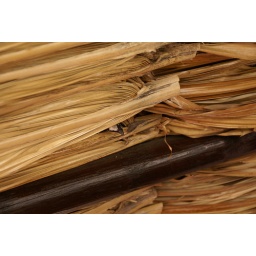
A bird nest in a thatched roof